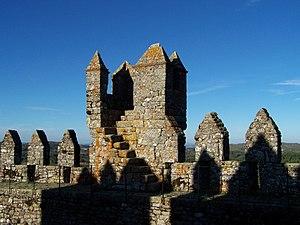
Le Château de Penedono, en portugais Castelo de Penedono, est situé à Penedono au Portugal.